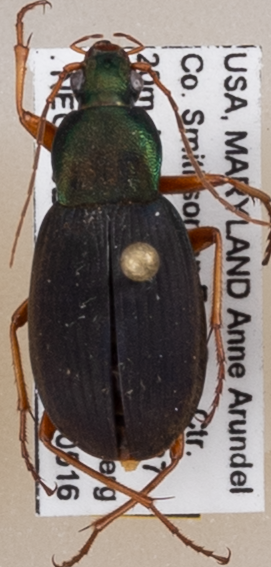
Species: Chlaenius aestivus
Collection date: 2019-05-16
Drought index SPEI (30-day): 0.798
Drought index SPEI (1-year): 2.09
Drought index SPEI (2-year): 1.69